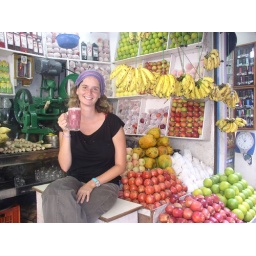
im drinking mixed fruit juics, at the market in katmandu, nepal